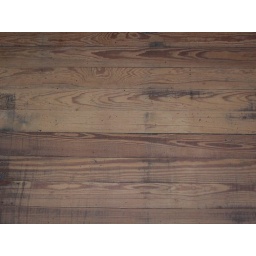
closeup of pine floor in master bedroom